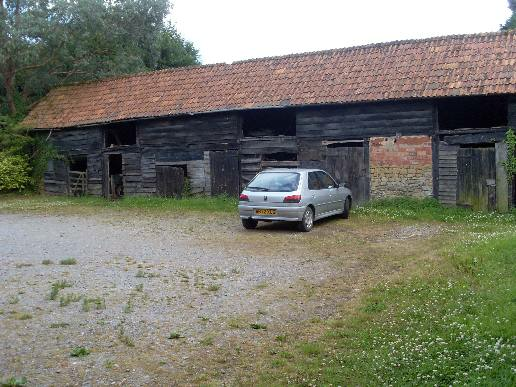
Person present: No